Arzugitana

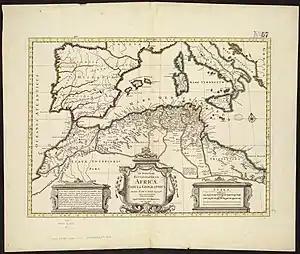
Notitiam ecclesiasticam Africæ tabula geographica

Arzugitana was a region of North Africa during antiquity.